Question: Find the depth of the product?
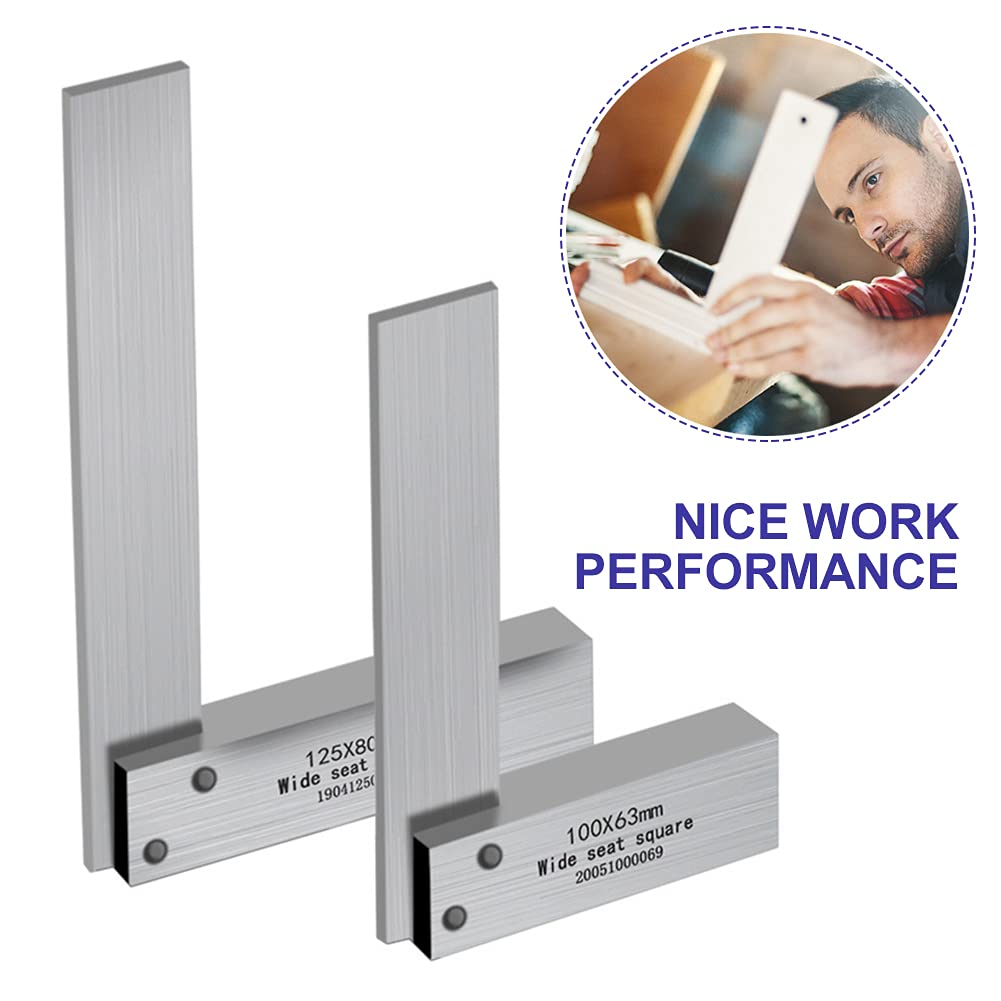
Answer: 63.0 millimetre